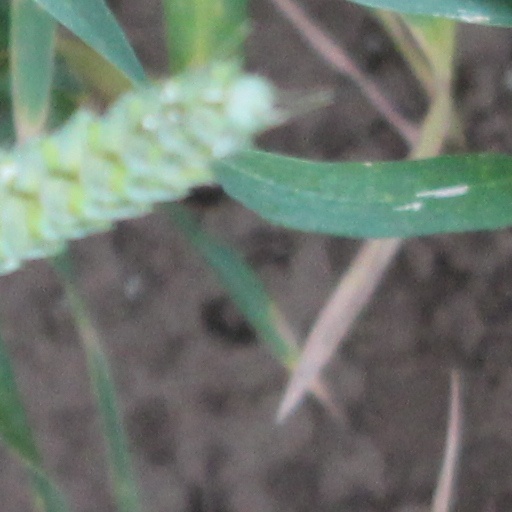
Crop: wheat